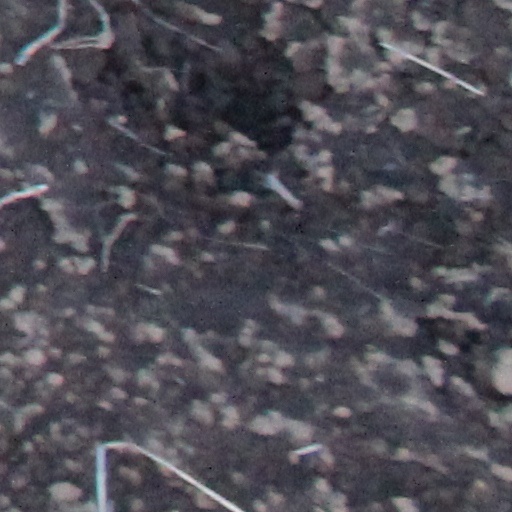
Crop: wheat